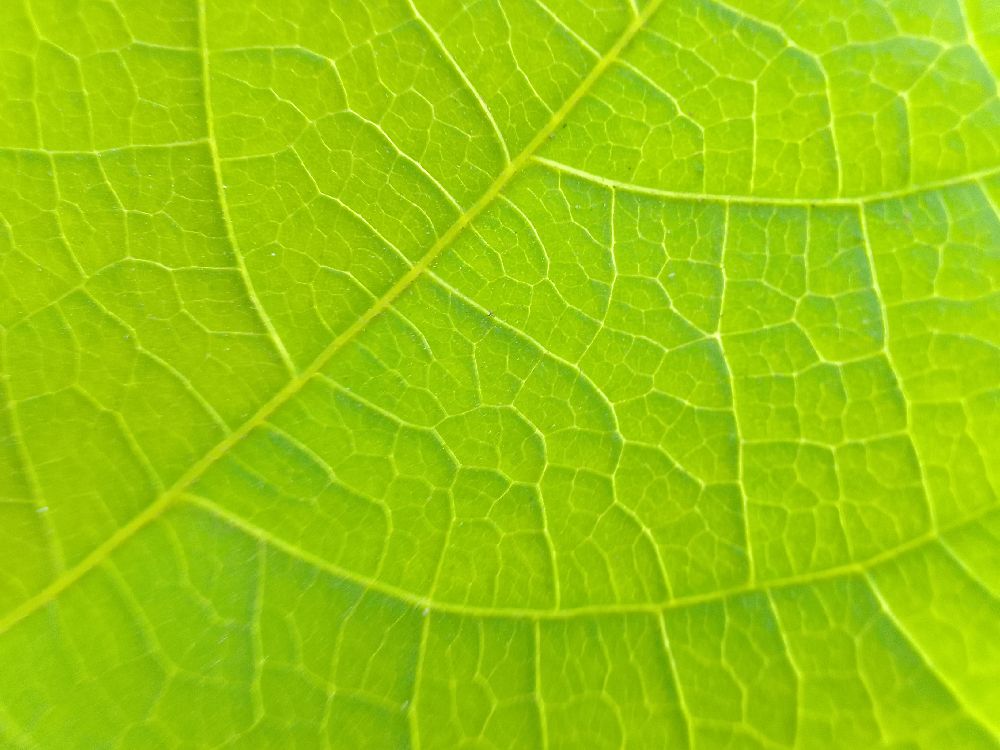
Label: healthy